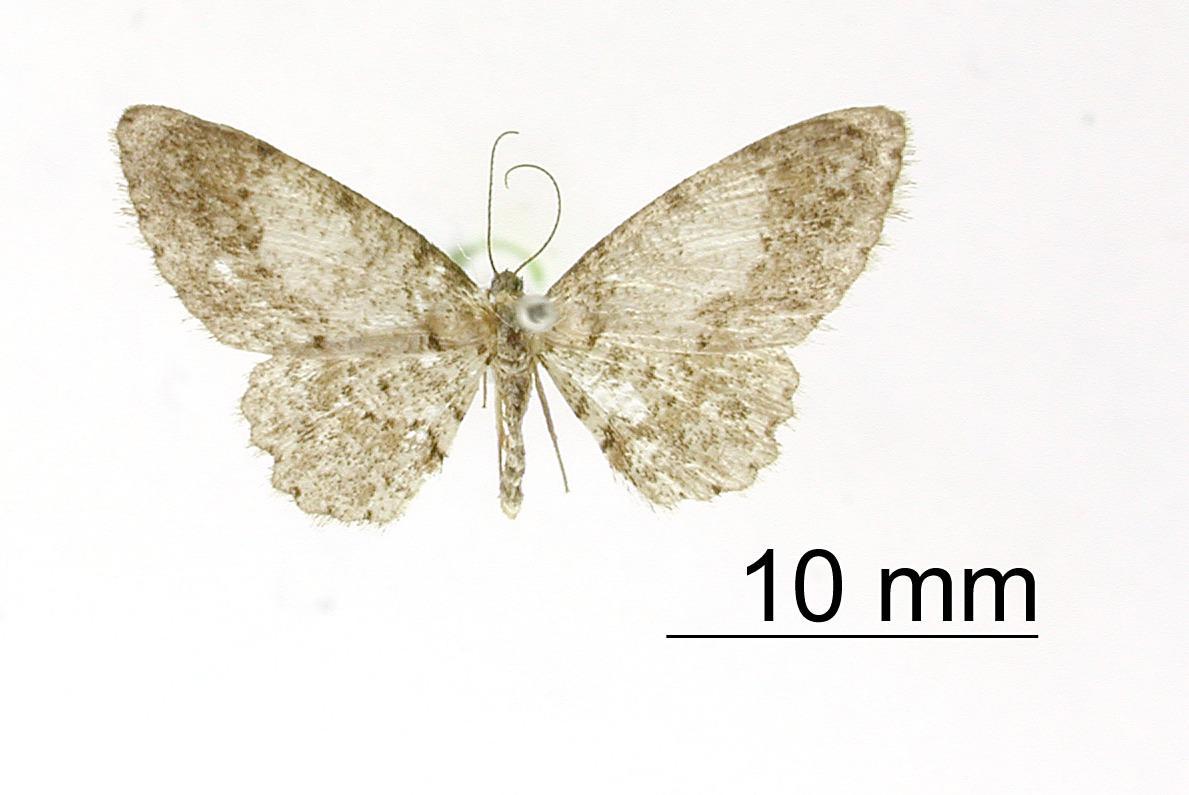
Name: Physocleora nondiscata
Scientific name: Physocleora nondiscata Dognin, 1918
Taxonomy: Animalia, Arthropoda, Insecta, Lepidoptera, Geometridae, Ennominae
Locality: Monte Tolima, Colombia, Colombia